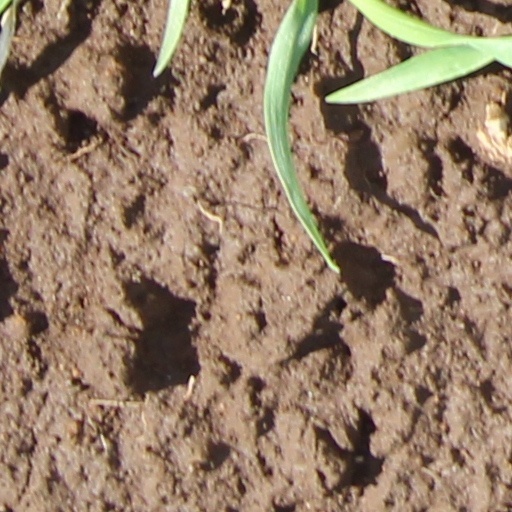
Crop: wheat